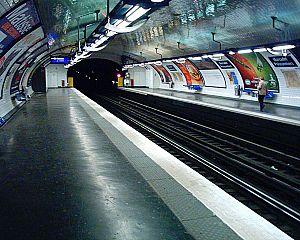
Marcadet - Poissonniers est une station des lignes 4 et 12 du métro de Paris, située dans le 18ᵉ arrondissement de Paris.
La liste des stations du métro de Paris propose un aperçu des stations actuellement en service, fermées ou autres, du métro de Paris, en France. Le métro a ouvert en 1900 et comprend 302 stations et 383 points d'arrêt, depuis le 23 mars 2013. Les stations fermées ne sont pas comptées dans le total.